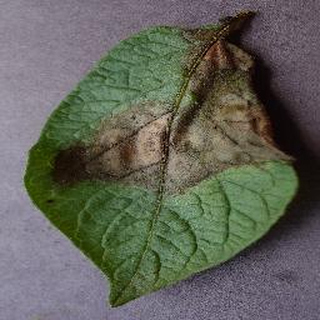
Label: potato_late_blight